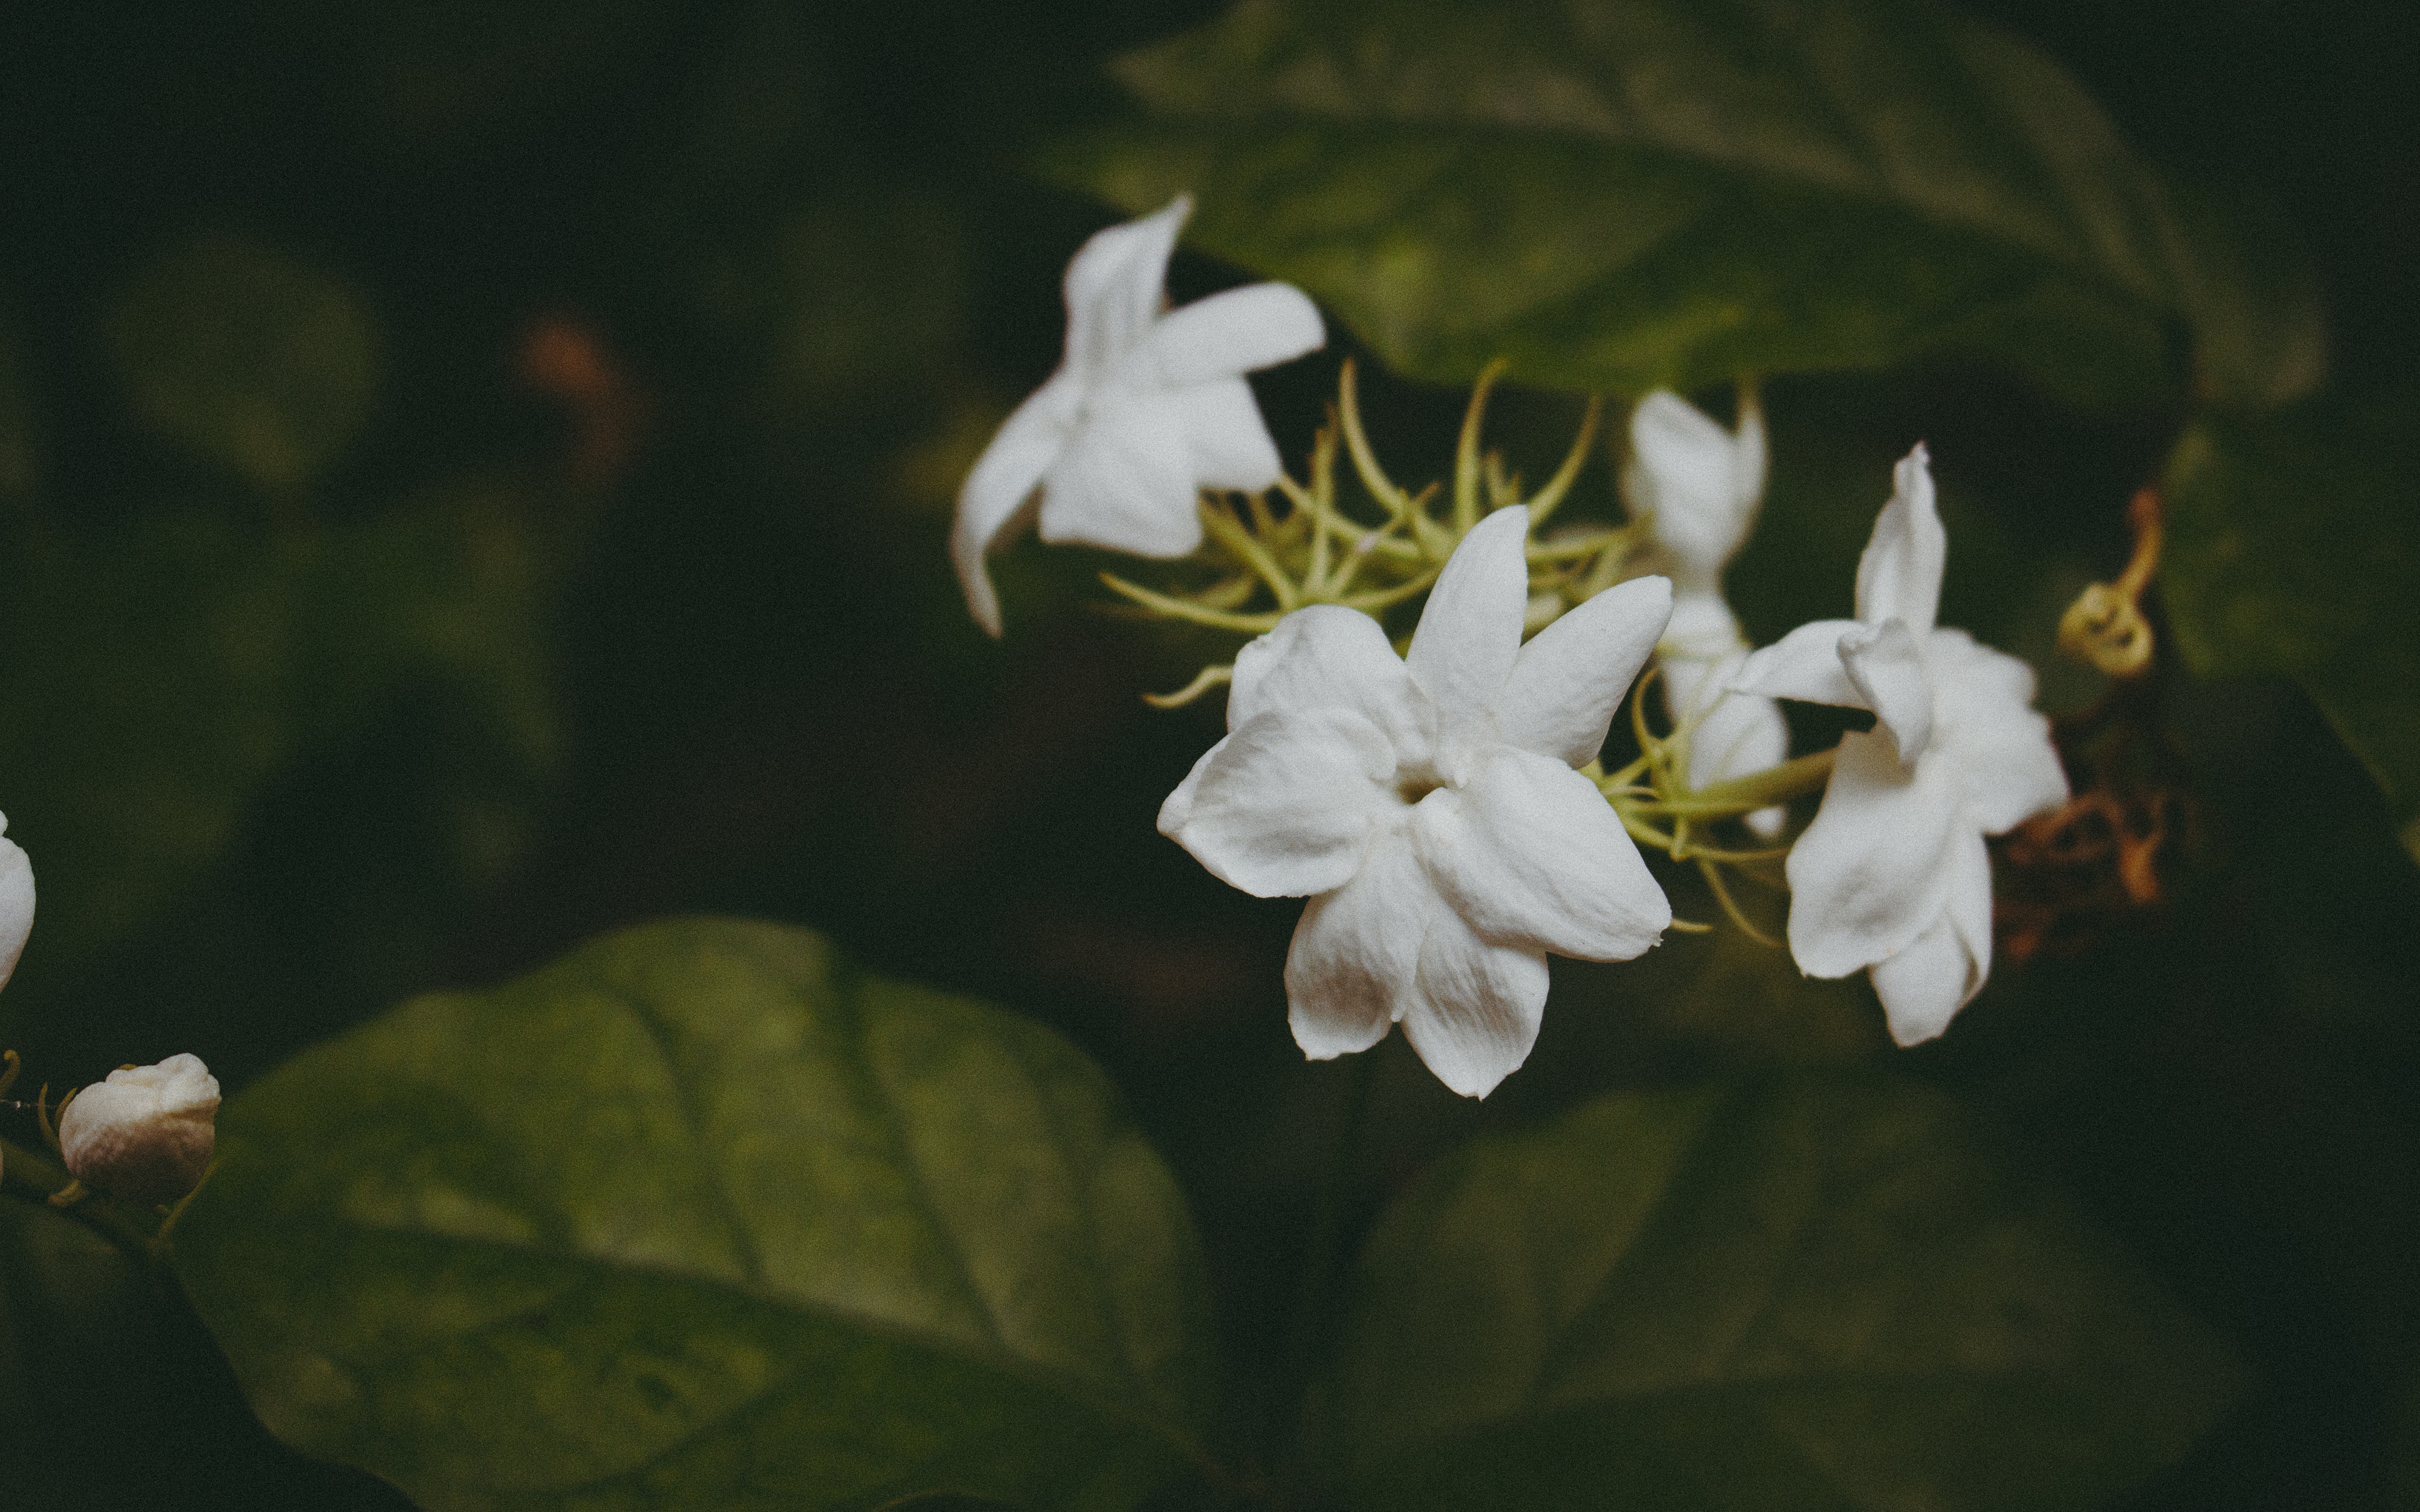
nature, blossom, plant, white, photography, sunlight, leaf, flower, petal, bloom, floral, spring, green, natural, botany, garden, flora, botanical, white flower, wildflower, close up, leaves, stems, elegant, delicate, elegance, macro photography, jasmine, flowering plant, land plant